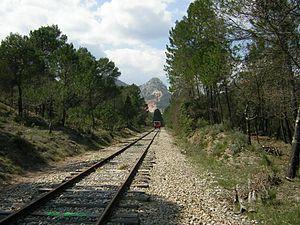
Une draisine sur la ligne Carnoules - Gardanne, avec en arrière-plan, la colline du Candelon, Brignolles-La Celle, Var (France).
La ligne de Carnoules à Gardanne est une ligne de chemin de fer française à voie unique et à écartement standard non électrifiée. Elle relie Carnoules, sur la ligne de Marseille-Saint-Charles à Vintimille, à Gardanne, sur la ligne de Lyon-Perrache à Marseille-St-Charles.